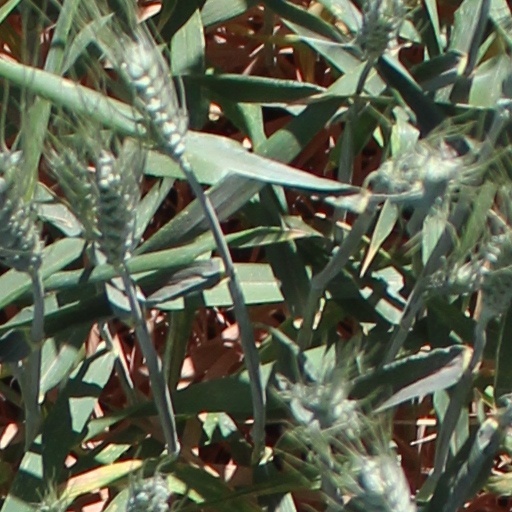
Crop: wheat